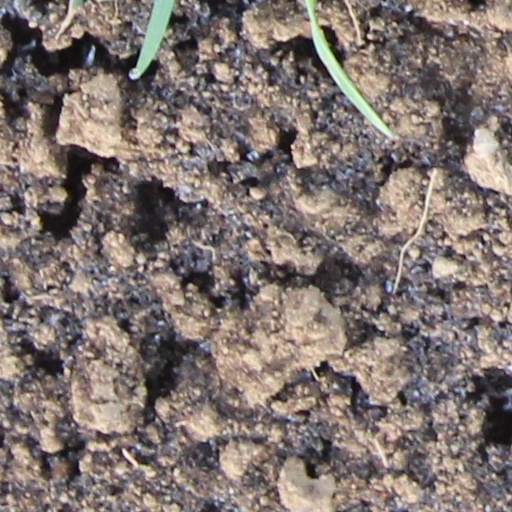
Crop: wheat